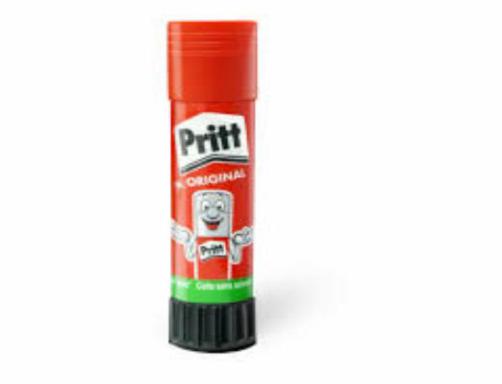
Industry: Necessities